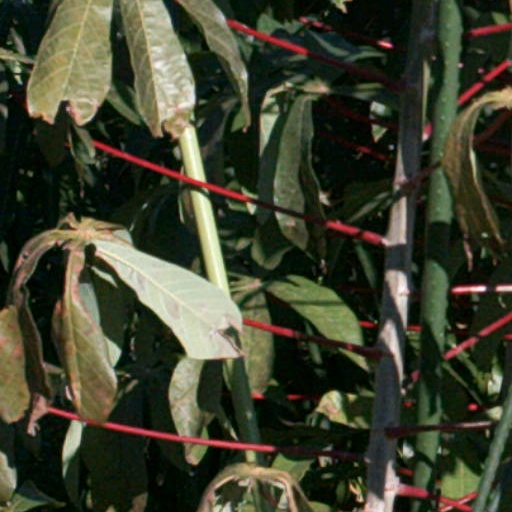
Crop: cassava